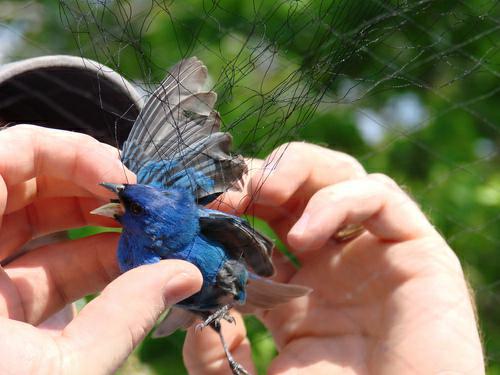
A photo of a indigo bunting